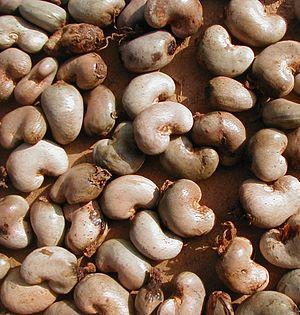
La noix de cajou ou anacarde est le fruit de l'anacardier, arbre originaire d’Amérique tropicale. C’est une drupe dont la coque contient une résine caustique et allergisante, avec à l’intérieur une amande comestible qui après avoir subi une série d’opérations de séchage, chauffage, décorticage et torréfaction acquiert toutes ses qualités gustatives. Elle peut alors être consommée telle quelle ou servir en cuisine. En Europe, elle est principalement commercialisée grillée et salée, en tant qu'amuse-gueule à l'apéritif.